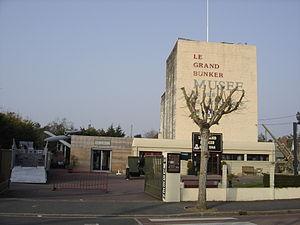
le Grand Bunker à Ouistreham, actuel musée du mur de l'atlantique
Ouistreham est une commune française située dans le département du Calvados en région Normandie, peuplée de 9 081 habitants. La municipalité communique désormais avec le nom d'Ouistreham Riva-Bella.
Le poste de direction de tir de Riva-Bella est un élément constitutif du mur de l'Atlantique situé en arrière de la plage de Riva-Bella à Ouistreham, Calvados. Il abrite aujourd'hui un musée, « Le Grand Bunker », sur le thème du mur de l'Atlantique.